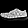
Label: Sneaker